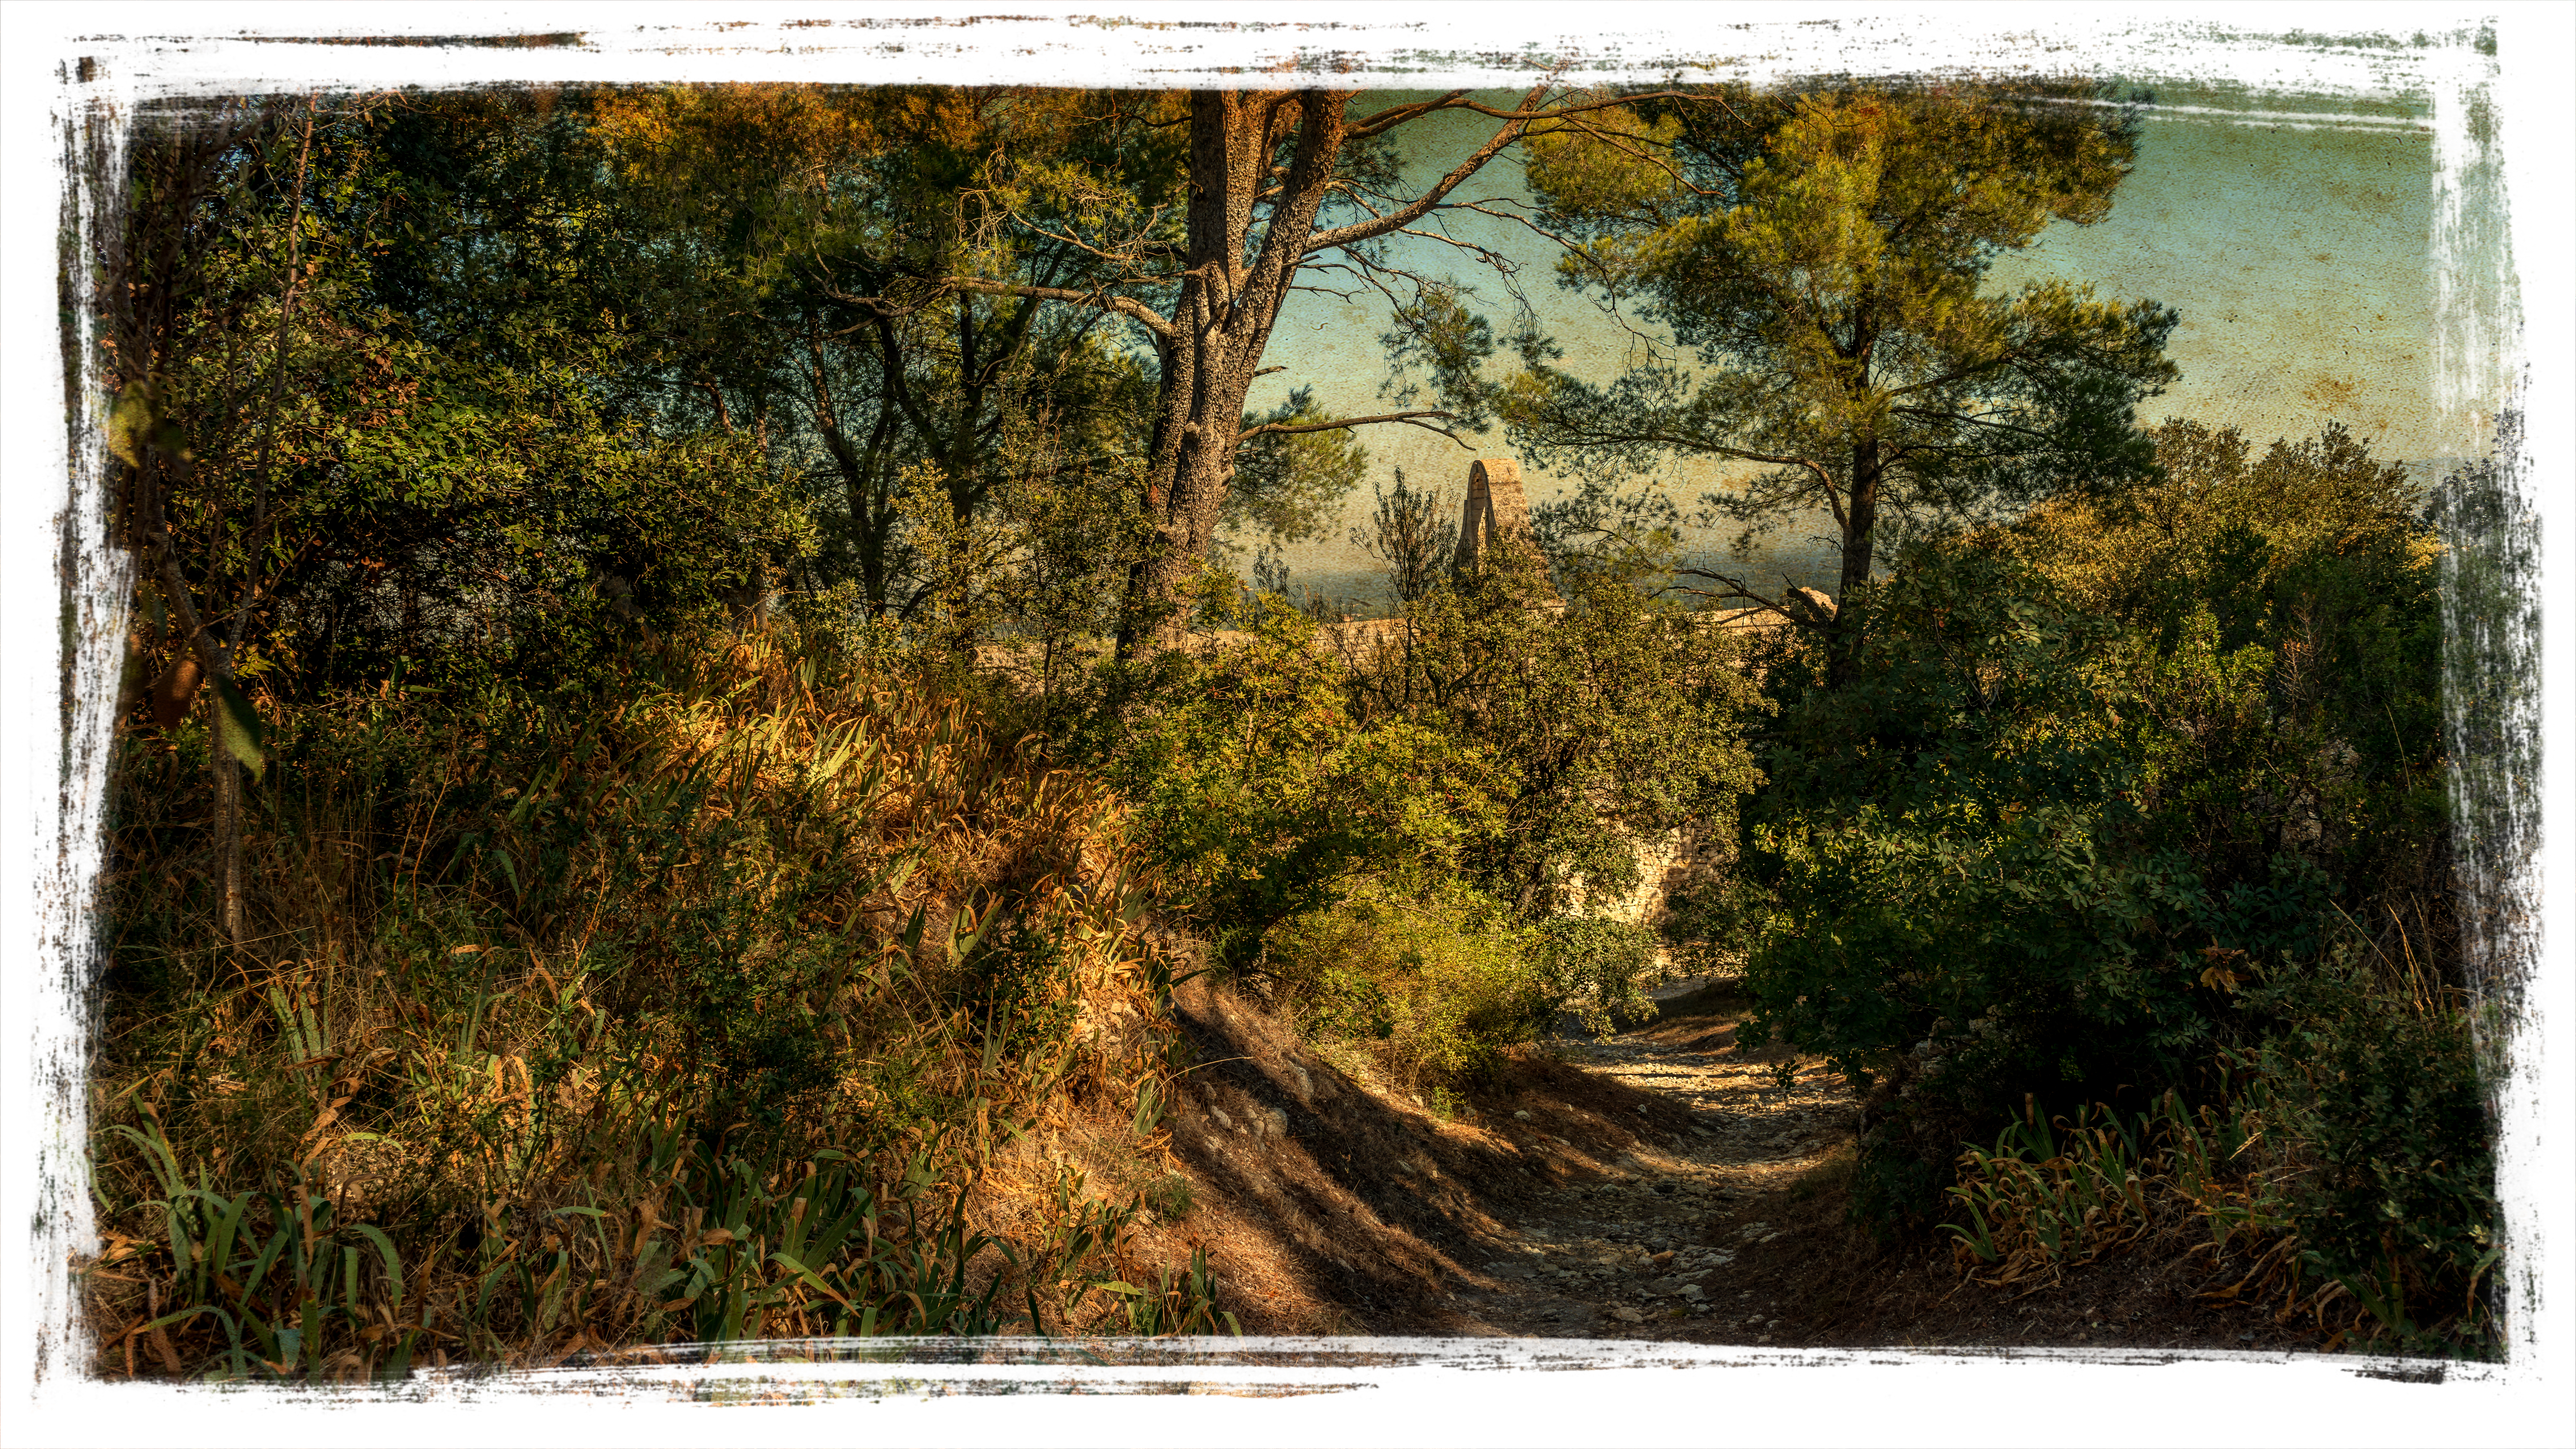
provence, nature, tree, painting, natural landscape, natural environment, woody plant, landscape, forest, plant, plant community, art, woodland, road, state park, artwork